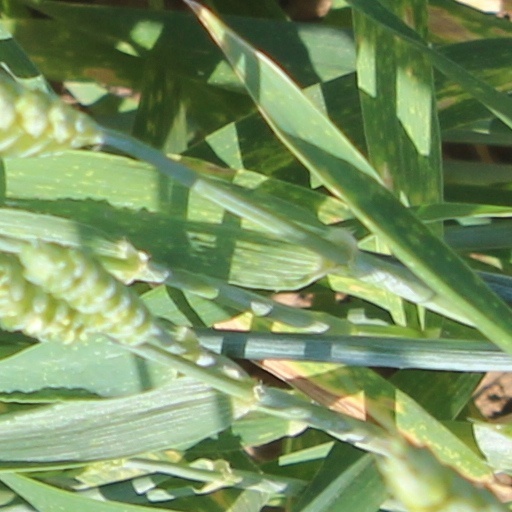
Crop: wheat